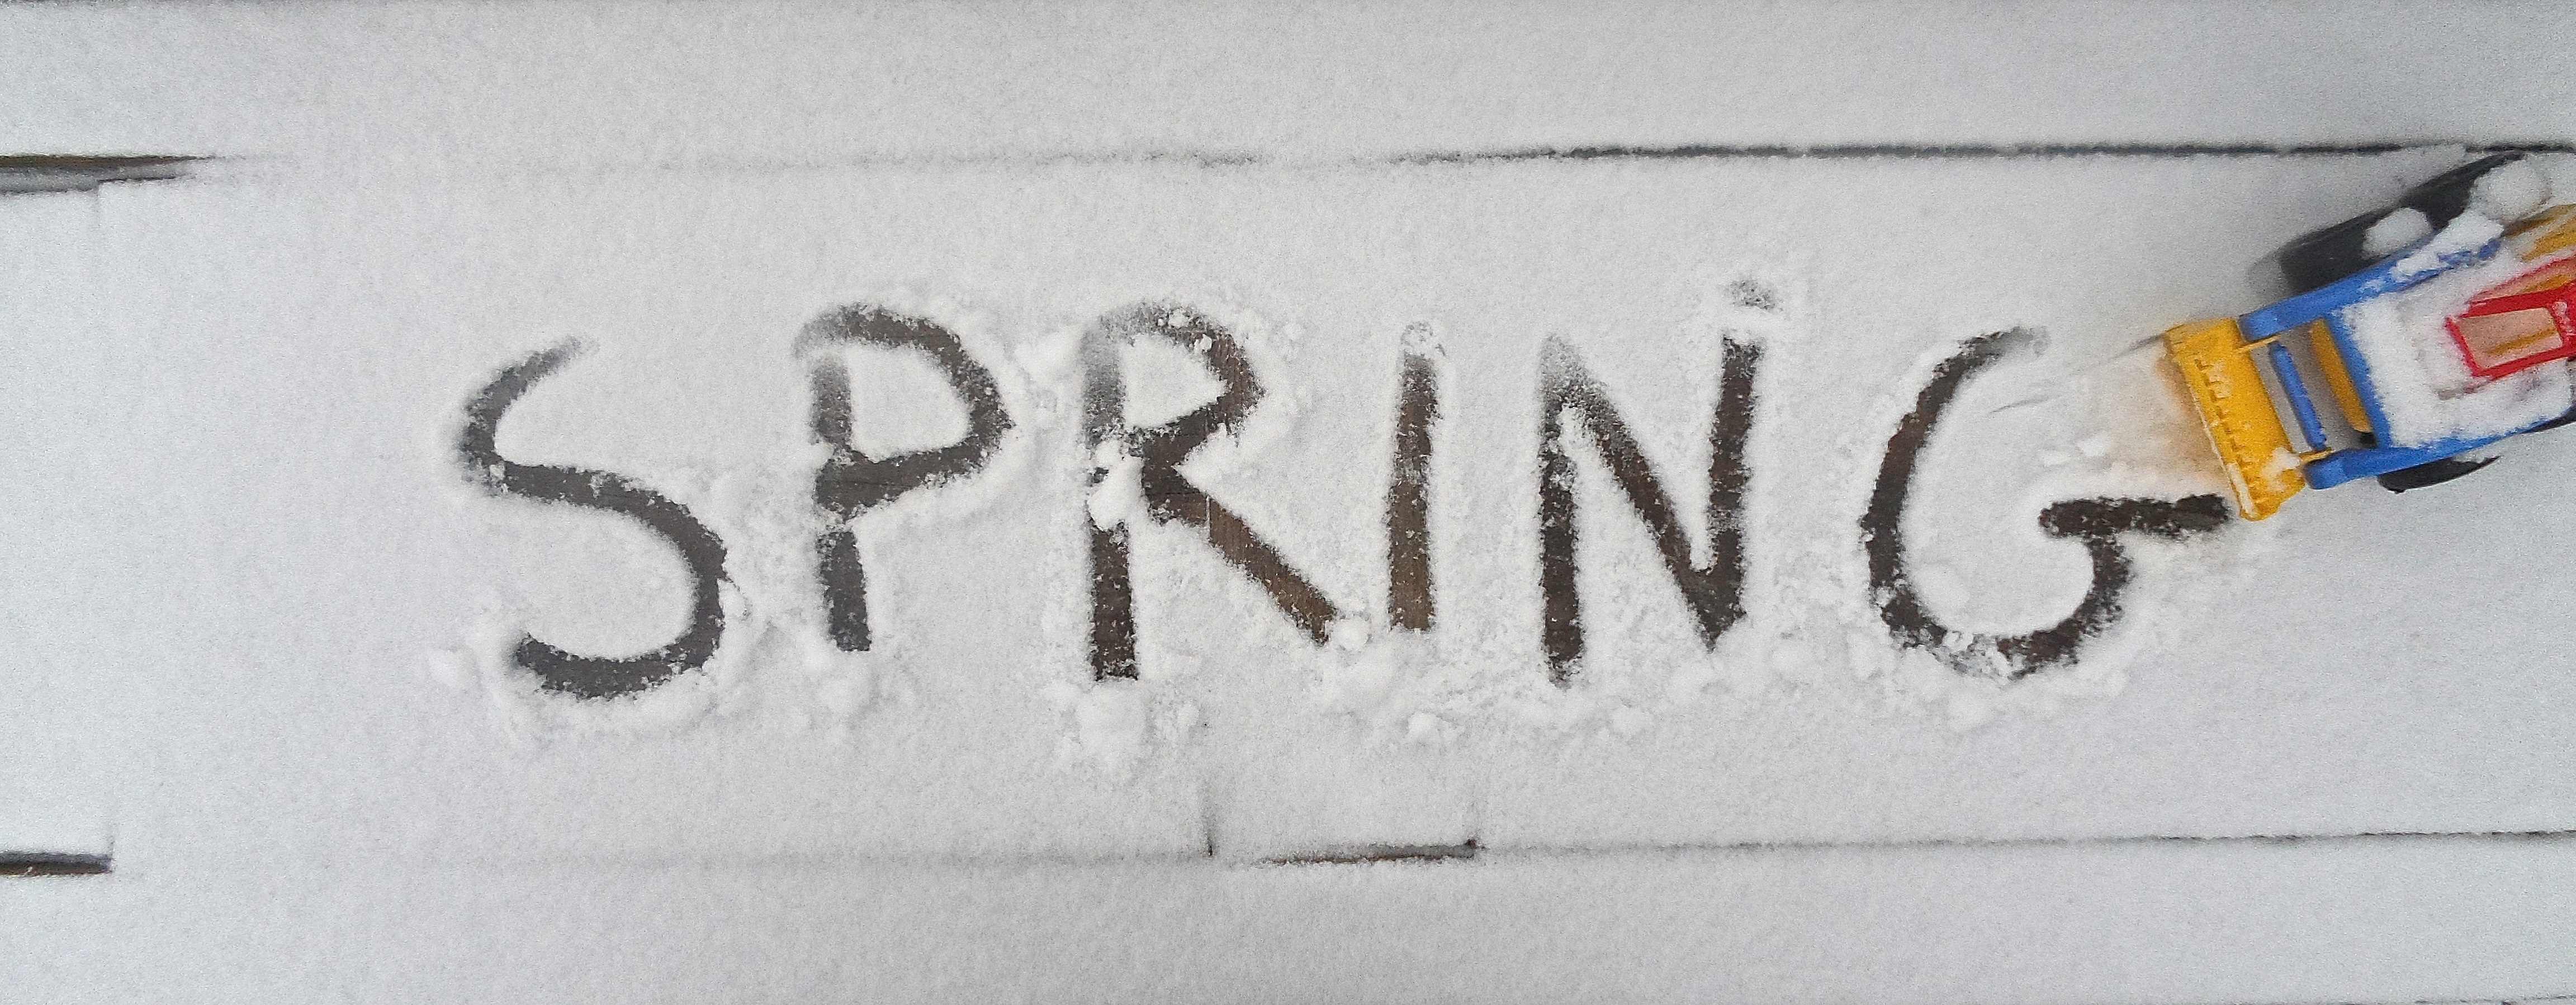
nature, outdoor, snow, winter, wood, white, number, wall, ice, spring, scenic, weather, holiday, graffiti, season, snowfall, brand, font, art, sketch, drawing, scene, calligraphy, december